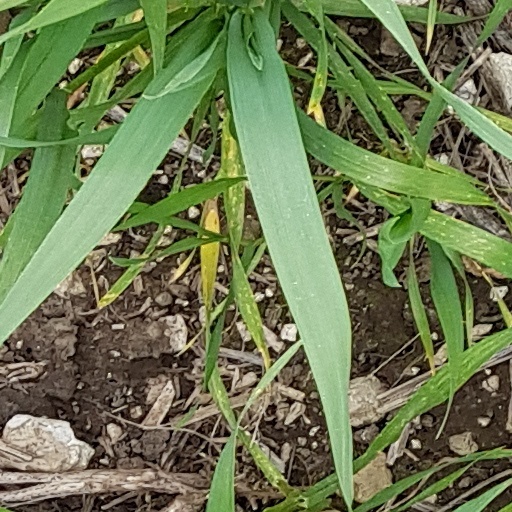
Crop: wheat